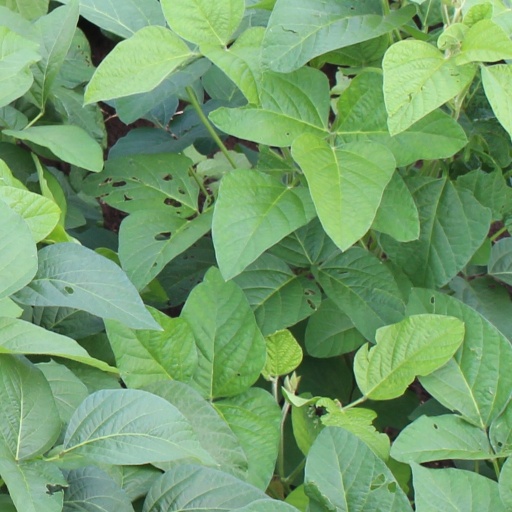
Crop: soybean